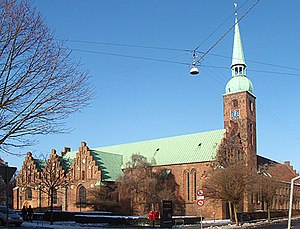
Dårekiste / Dårekisten i Aarhus
Hospitalet i Vor Frue Kirke i Århus husede en dårekiste
En dårekiste var i ældre tid en burlignende kiste med ribber, eller et aflukke af tømmerværk, hvori man indespærrede sindssyge. Senere også en fængselscelle, hvor den forvarede farlige sindssyge. Begrebet blev fra 1600-tallet også brugt om isolering af vanskelige fanger og beboere i tugthus og fattighus.